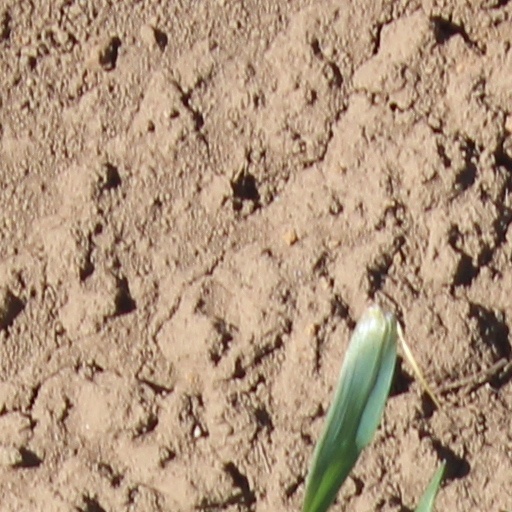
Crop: wheat